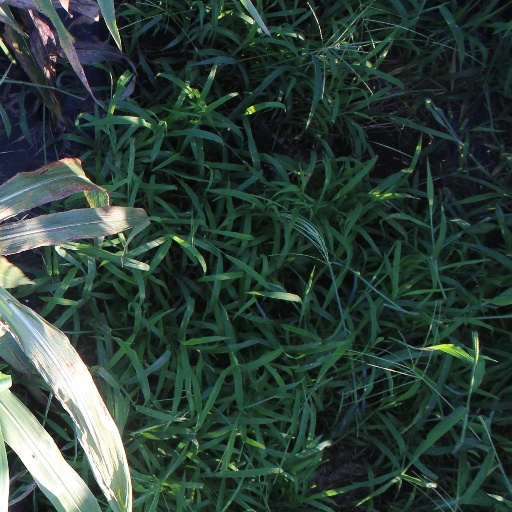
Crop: sorghum